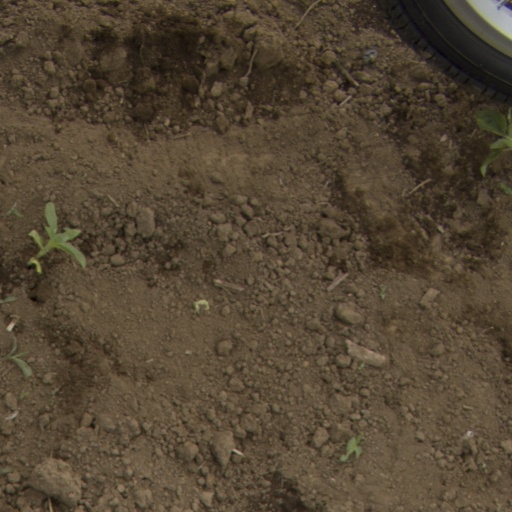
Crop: Jerusalem artichoke